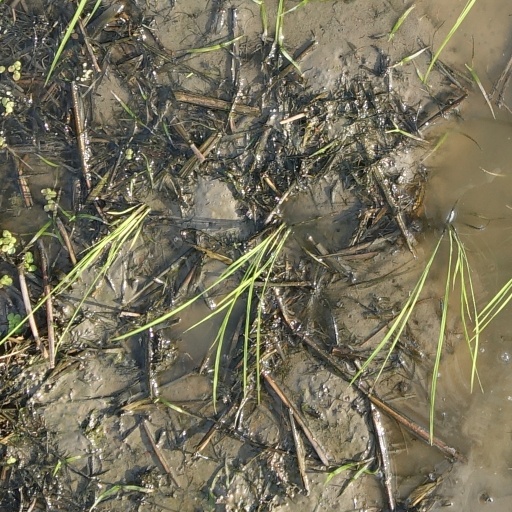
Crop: rice